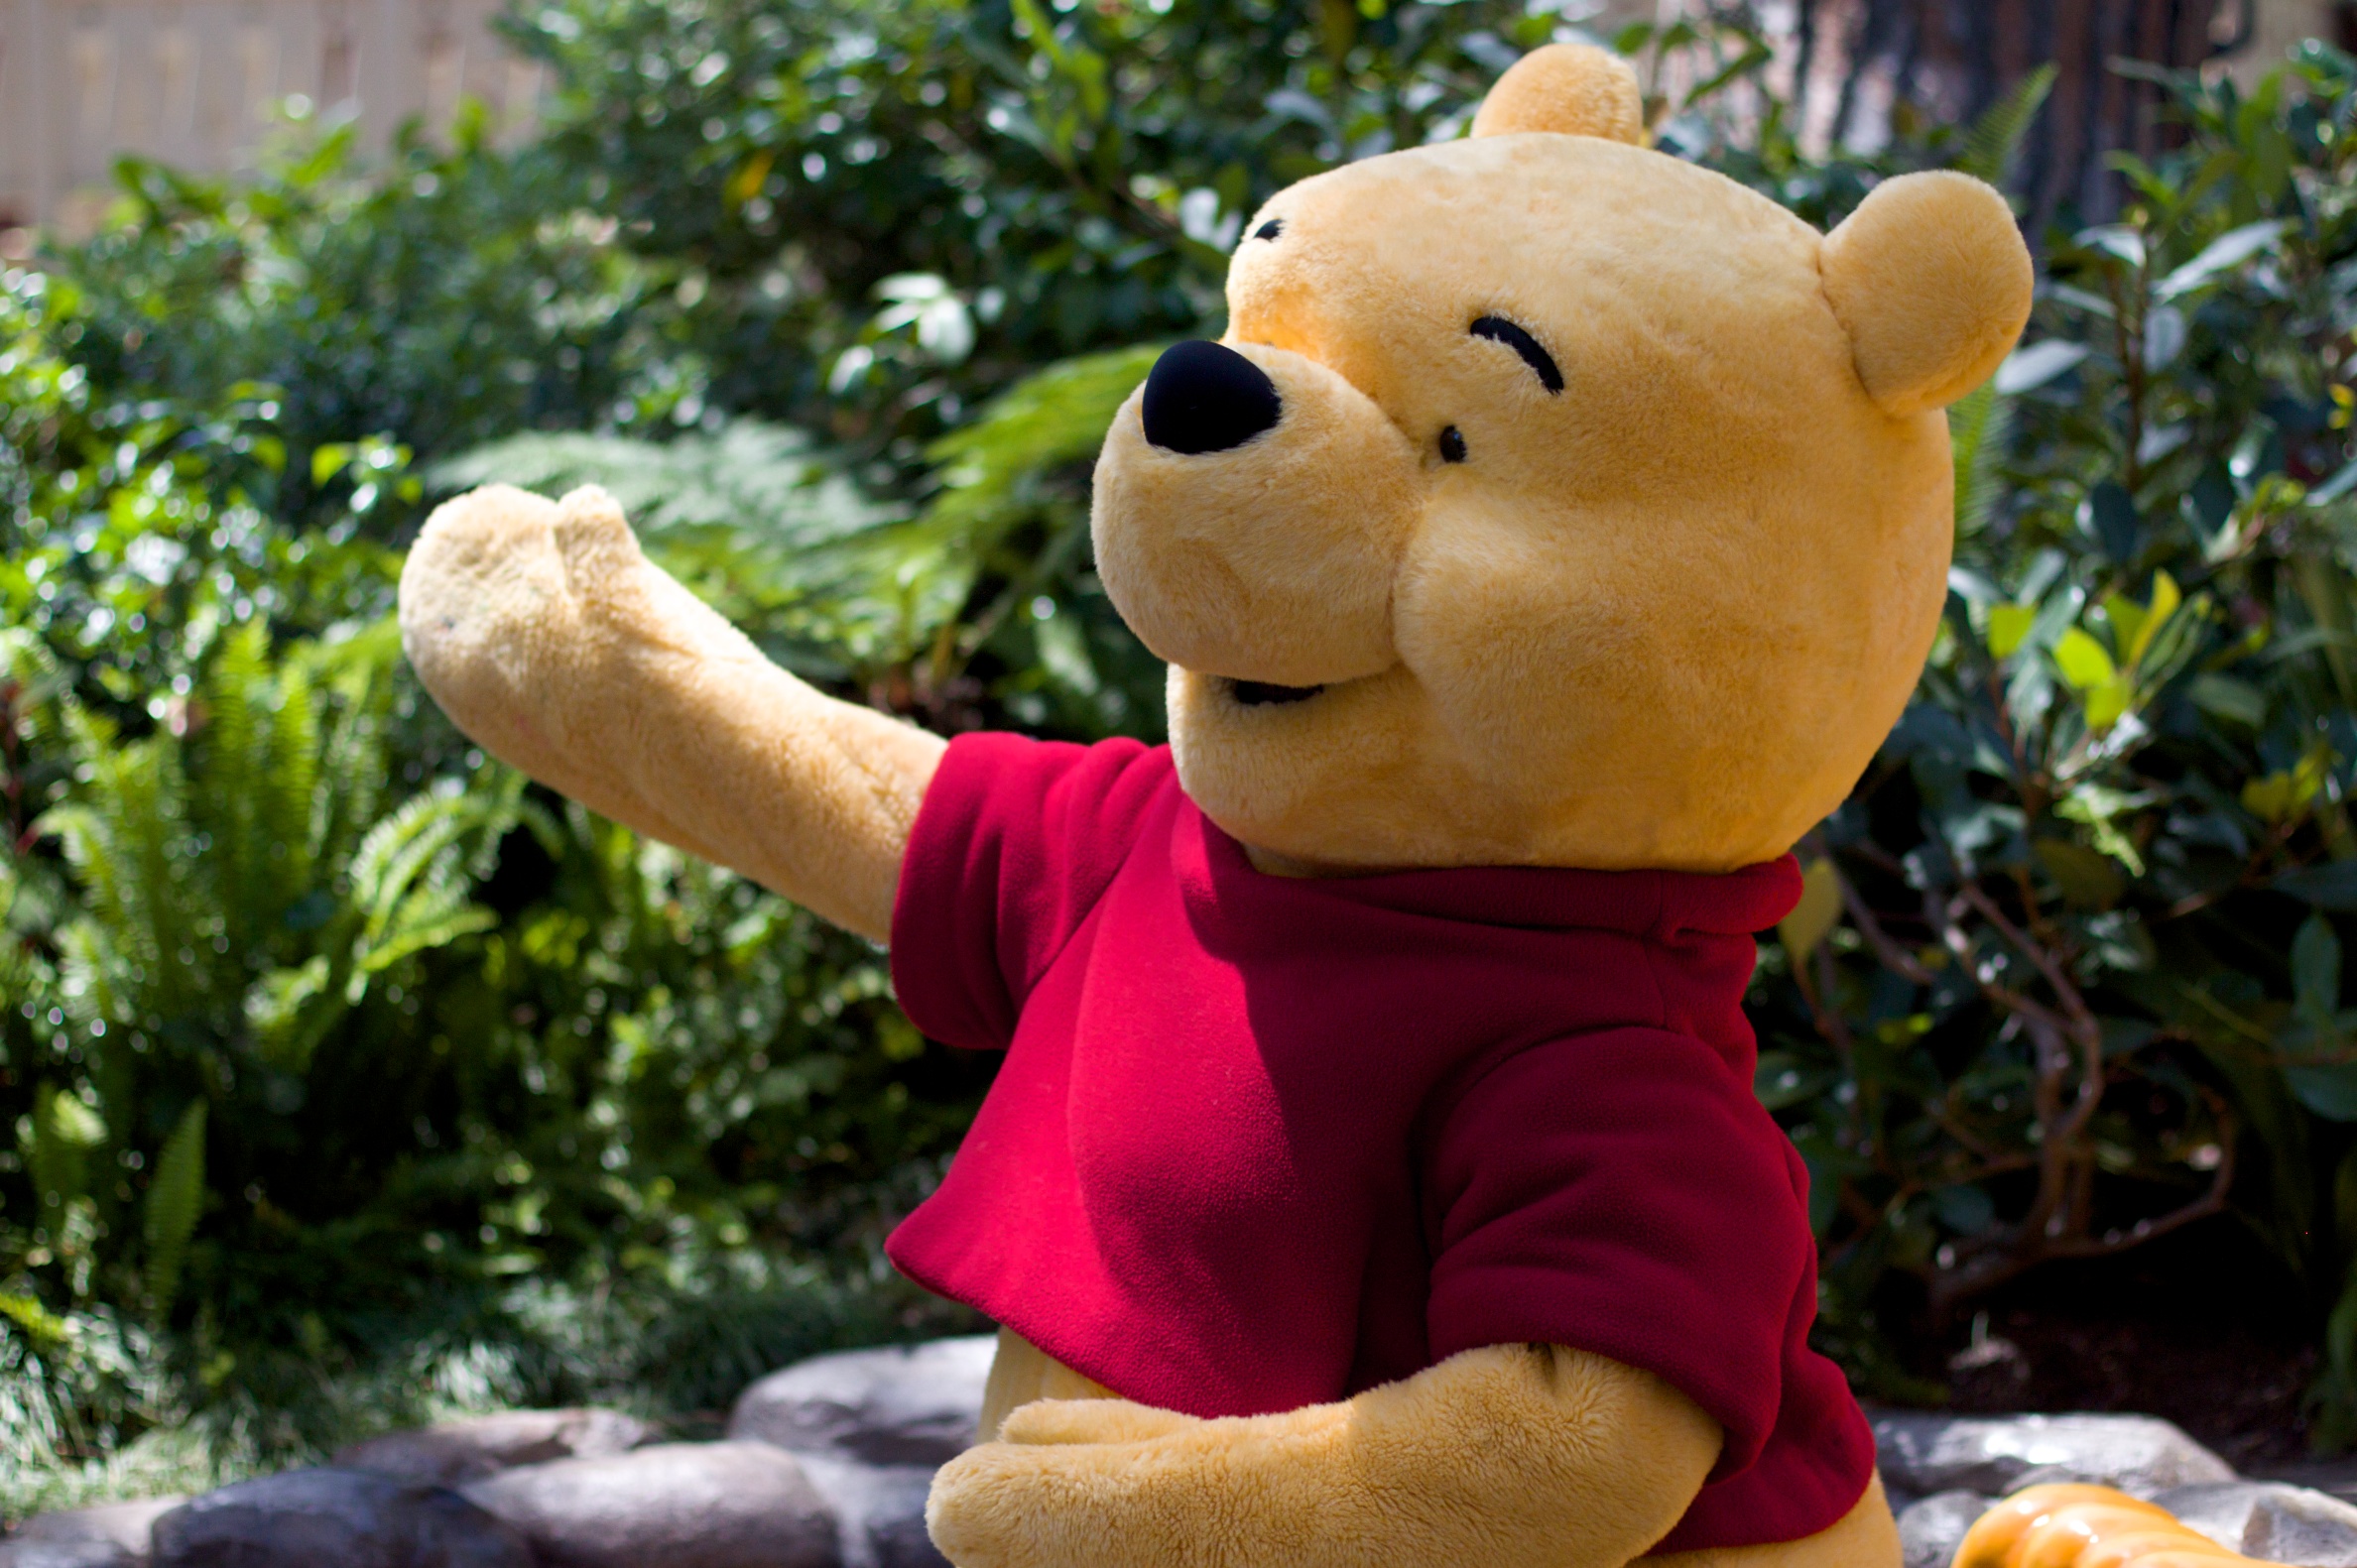
toy, disney, teddy bear, plush, fiveku, stuffed toy